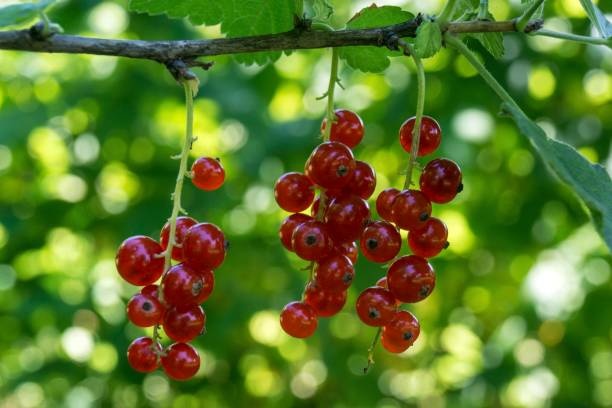
Label: redcurrant